James Taylor

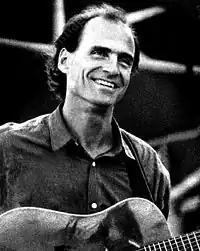

However, Taylor's artistic fortunes spiked again in 1975 when the Gold album "Gorilla" reached and provided one of his biggest hit singles, a version of Marvin Gaye's "How Sweet It Is (To Be Loved by You)", featuring wife Carly on backing vocals and reached in America and in Canada. On the "Billboard" Adult Contemporary chart, the track also reached the top, and the follow-up single, the feelgood "Mexico", featuring a guest appearance by Crosby & Nash, also reached the Top 5 of that list. A well-received album, "Gorilla" showcased Taylor's electric, lighter side that was evident on "Walking Man". However, it was arguably a more consistent and fresher-sounding Taylor, with songs such as "Mexico", "Wandering" and "Angry Blues". It also featured a song about his daughter Sally, "Sarah Maria".